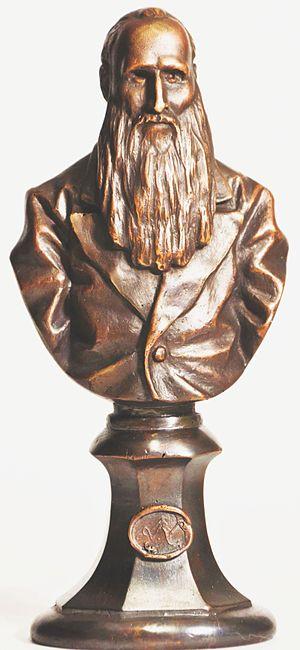
La Fondation Khovanski est une organisation à but non lucratif, fondée à Voronej en 1899 qui est destinée à soutenir les enseignants de philologie et d'histoire et leurs éditeurs. Elle est financée par des fonds propres et les dons de citoyens et d’associations.